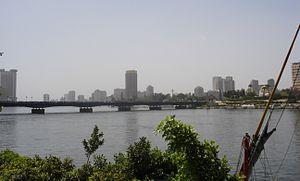
Le pont Qasr al-Nil est un ouvrage d'art situé dans le centre-ville du Caire, en Égypte. Enjambant le Nil, il fait la jonction entre la place Saad Zaghloul, le complexe de l'opéra et le musée d'art moderne, sur l'île de Gezira, et la place Tahrir, l'hôtel Nile Hilton et l'immeuble Mogamma, sur la rive droite du fleuve. Il constitue le prolongement de l'avenue At-Tahrir, une des grandes artères du centre-ville.